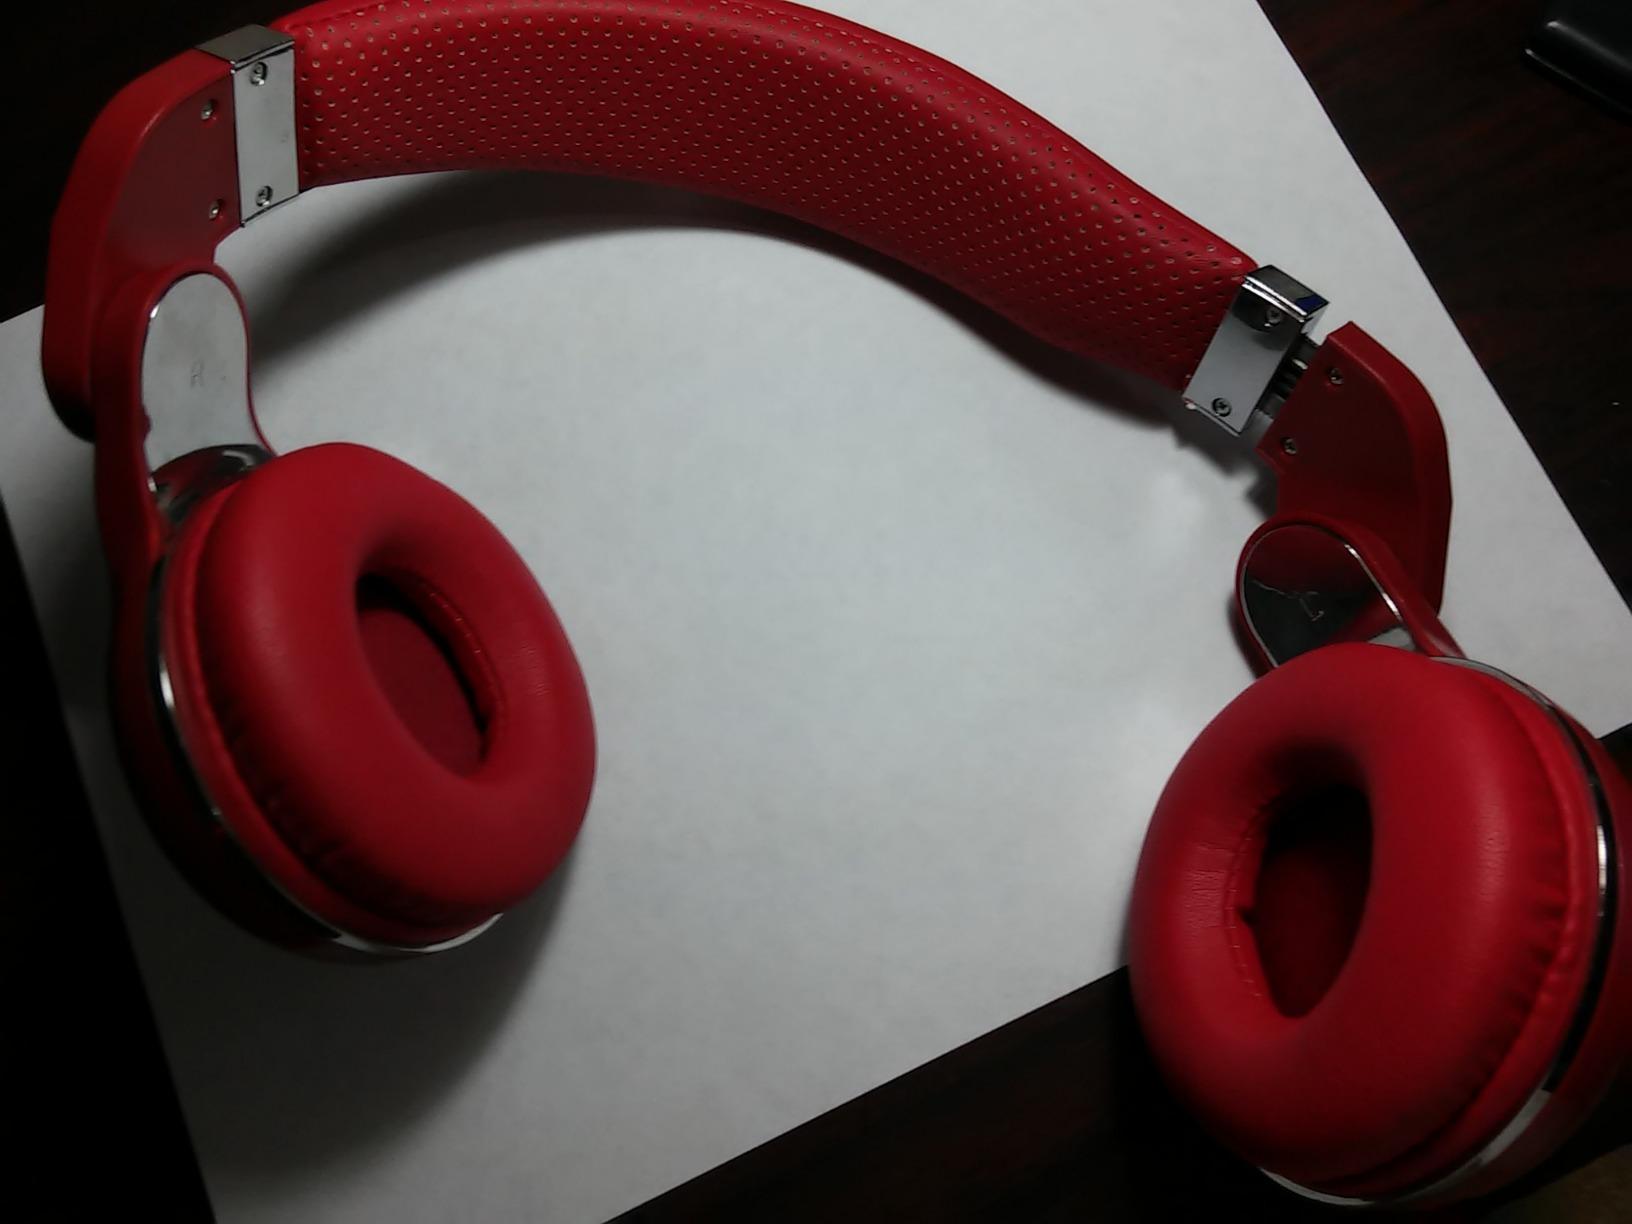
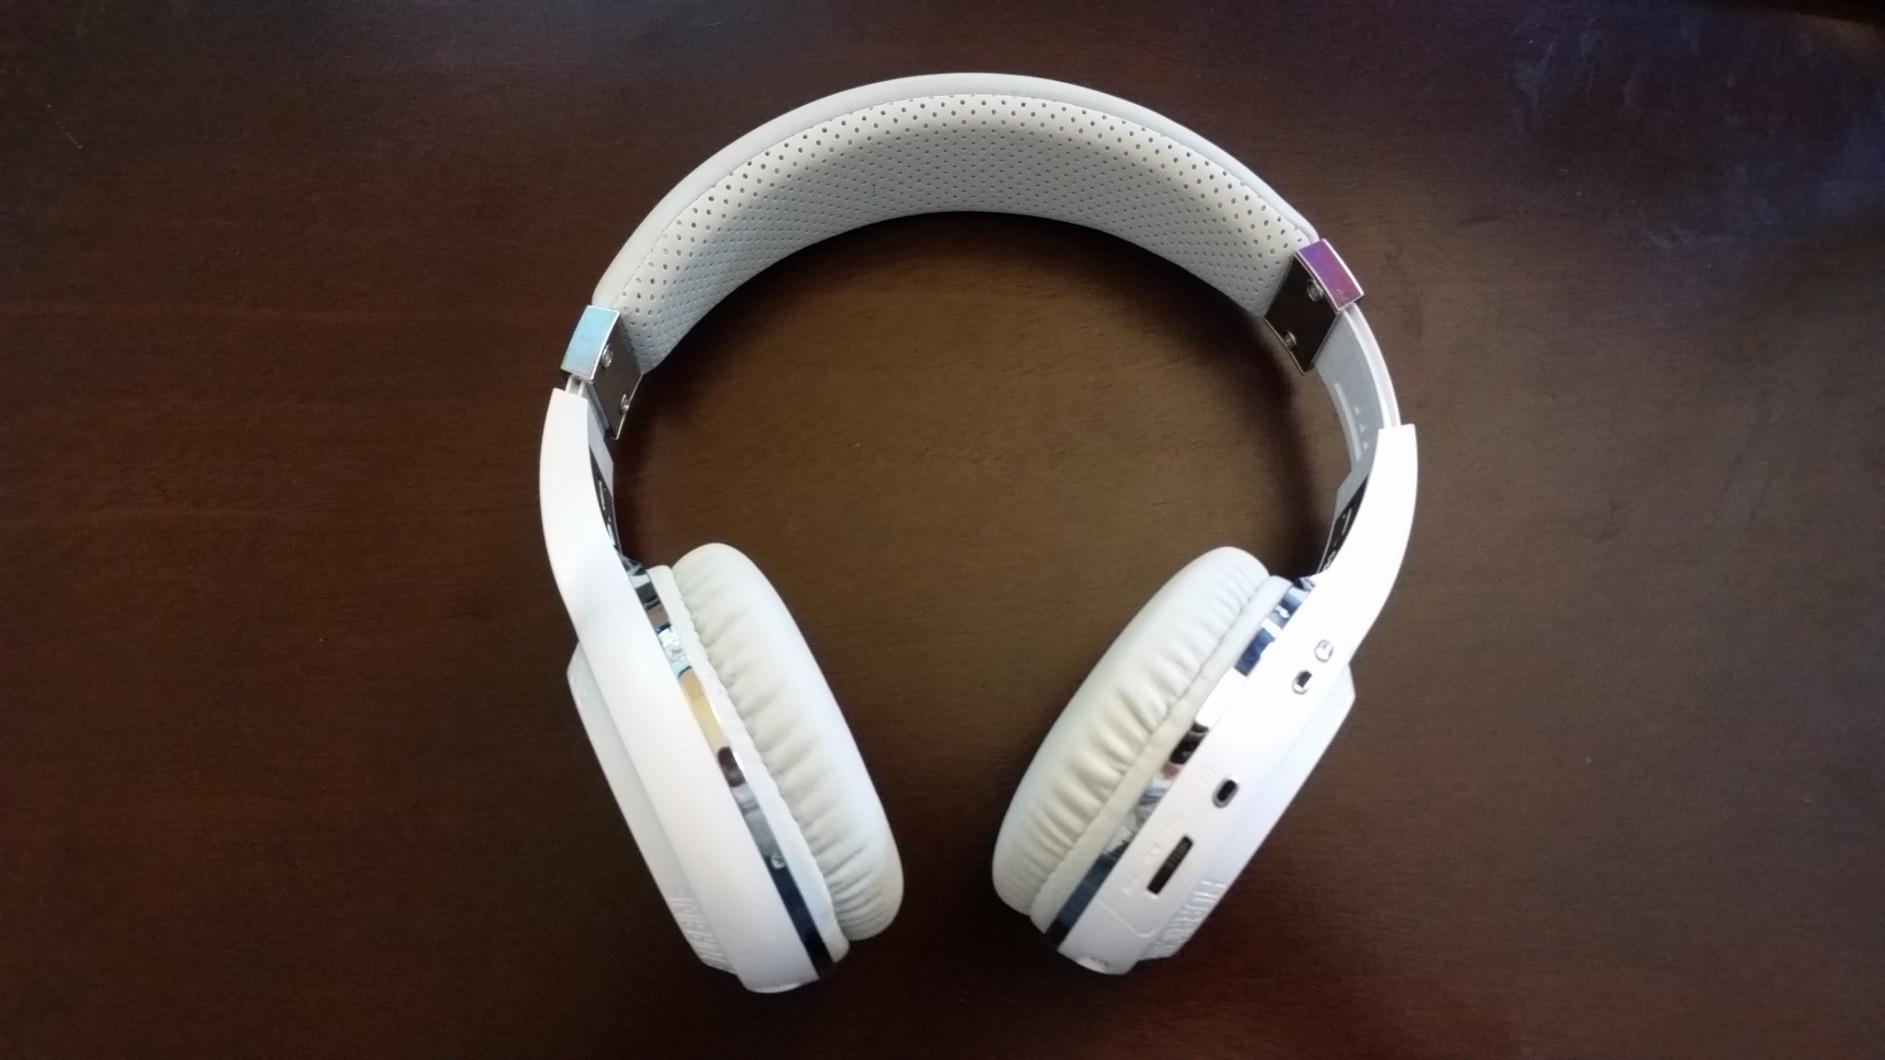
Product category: headphones
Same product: no